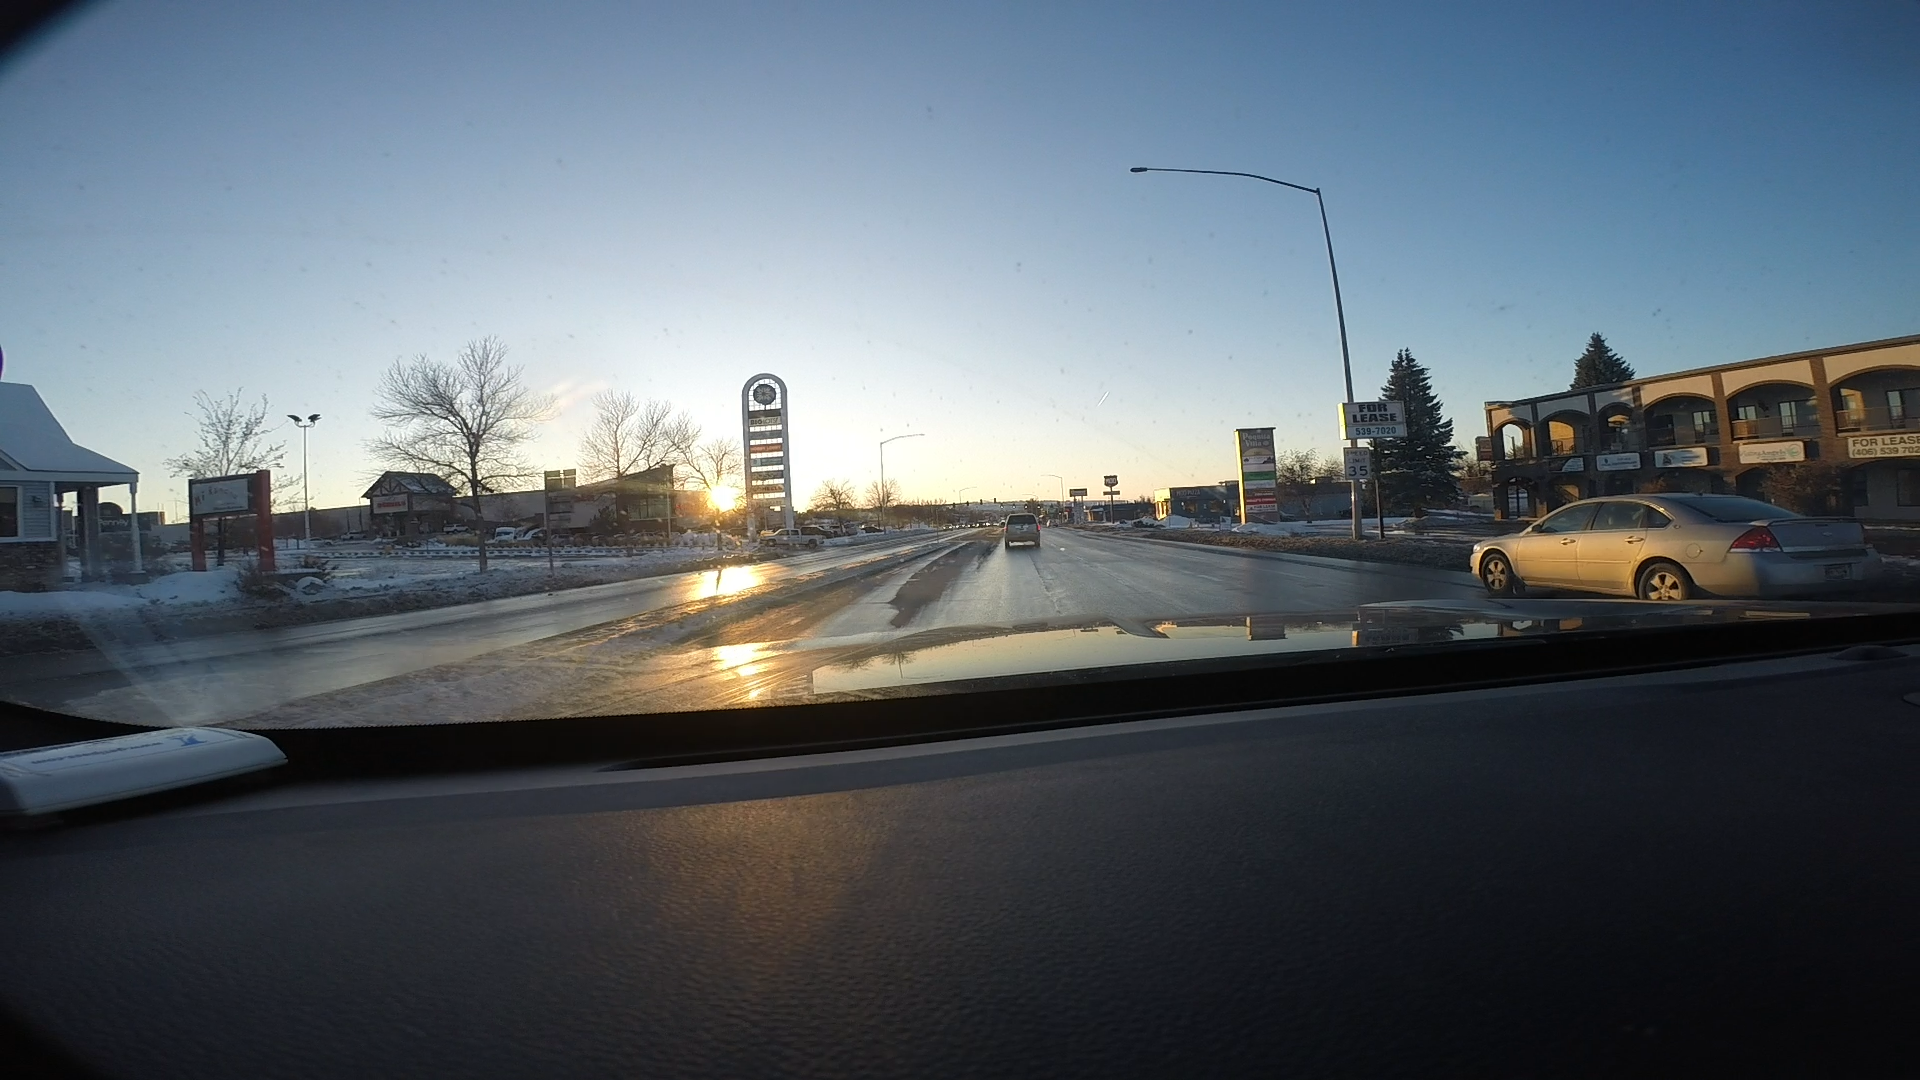
Speed limit sign label: mph35